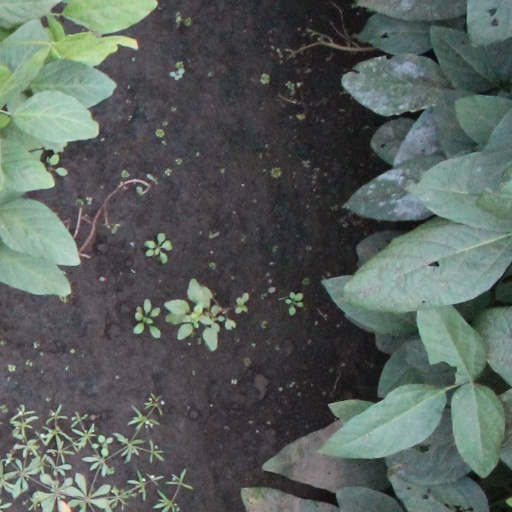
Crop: soybean